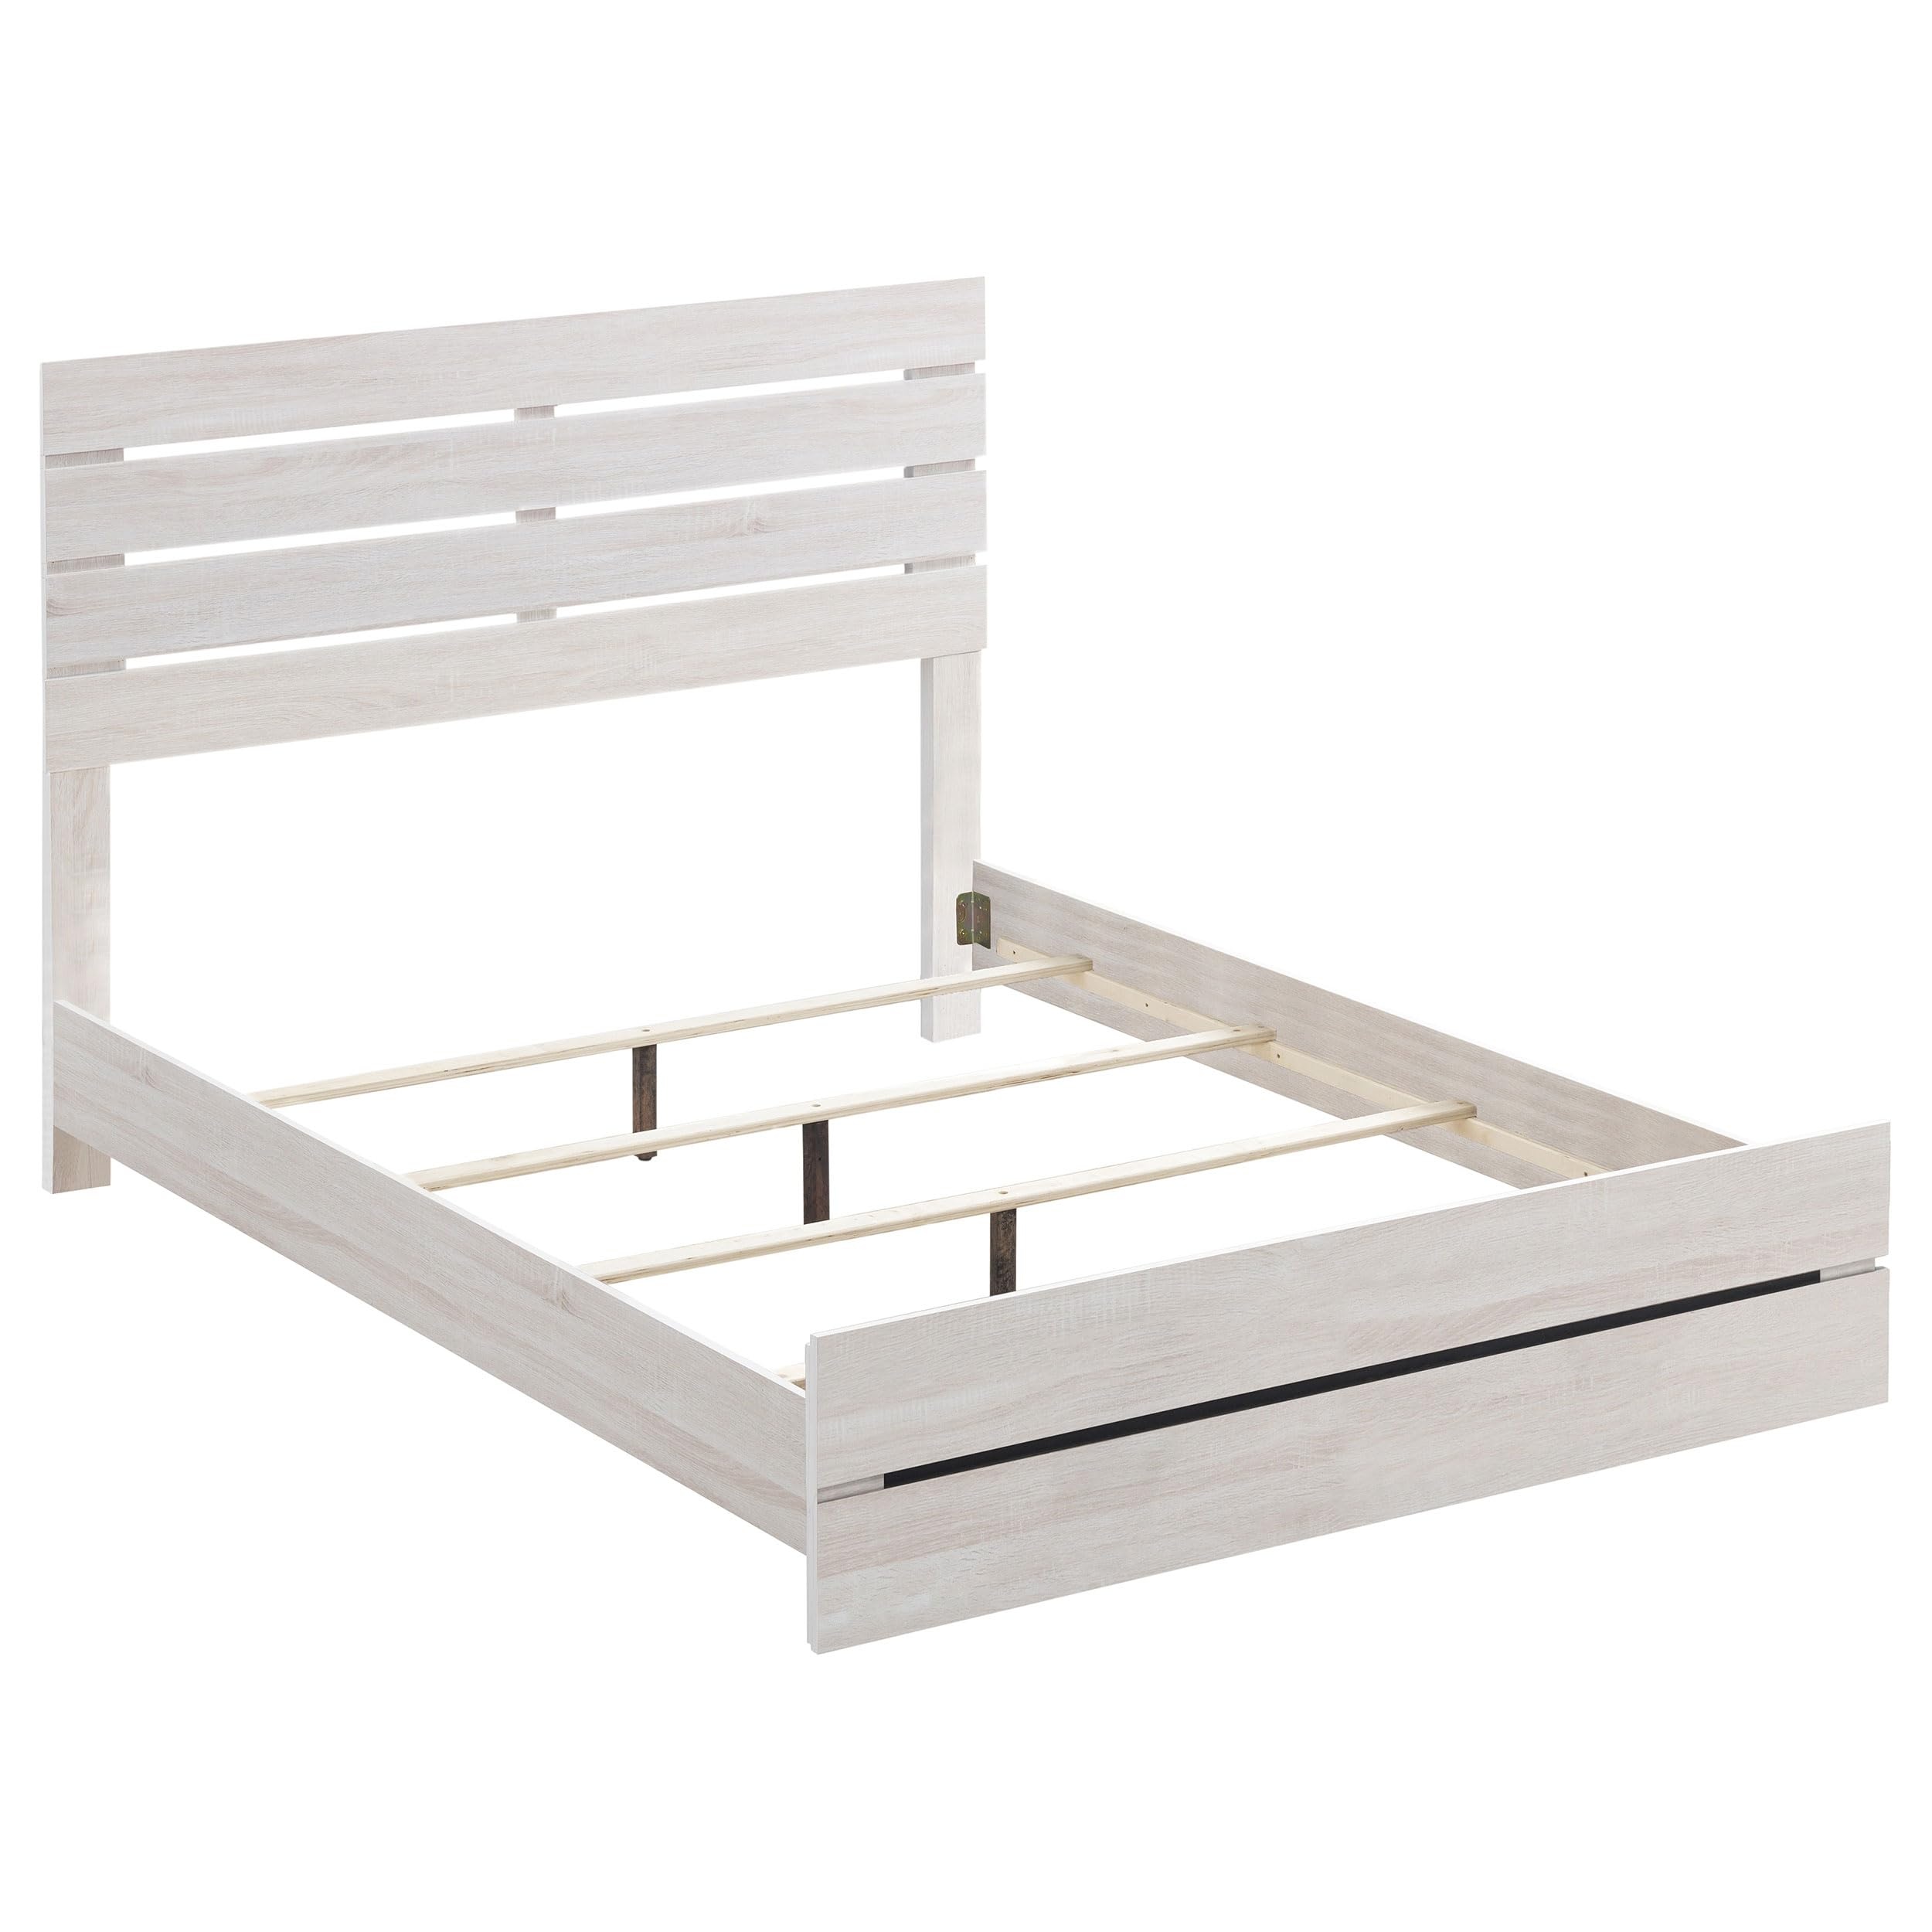
Coaster Home Furnishings Brantford Farmhouse Wood Queen Size Panel Bed Frame 52-inch Headboard Coastal White 207051Q
Crafted for quality, this gorgeous, wooden bed is a fabulous choice. The plank style headboard and matching footboard exude classic simplicity. Durable craftsmanship ensures lasting quality for night after night of restful sleep. A 3D paper veneer makes it easy to clean and maintain. This bed is perfect for adding no-nonsense style to any bedroom in your home.FeaturesMade with selected 3D paper veneer in Coaster White that is easy to care forDimensions:BedAssembled Product: 63 inches wide x 85.75 inches deep x 52.25 inches high Weight Capacity: 600 poundsAt Coaster, we are your premier source for exquisite furniture, offering diverse styles to enhance every aspect of your life. Our passion for excellence drives us to innovate, crafting budget-friendly furniture that complements your lifestyle. Explore our brands for endless design inspiration and make your living experience exceptional with thoughtfully designed, affordable pieces that inspire a life well-lived.
Brand: Coaster Home Furnishings
Category: Furniture > Beds & Accessories > Beds & Bed Frames > Panel Beds & Bed Frames